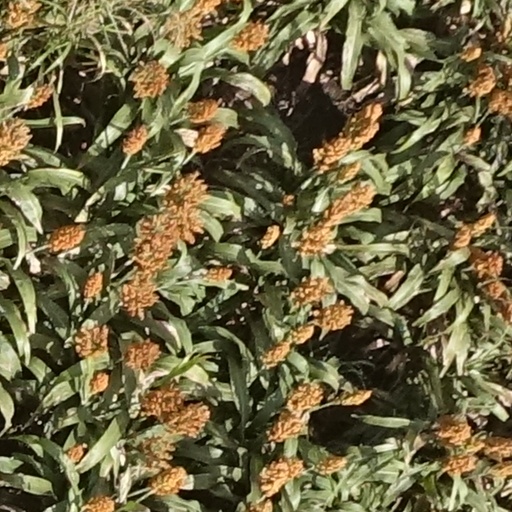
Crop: sorghum